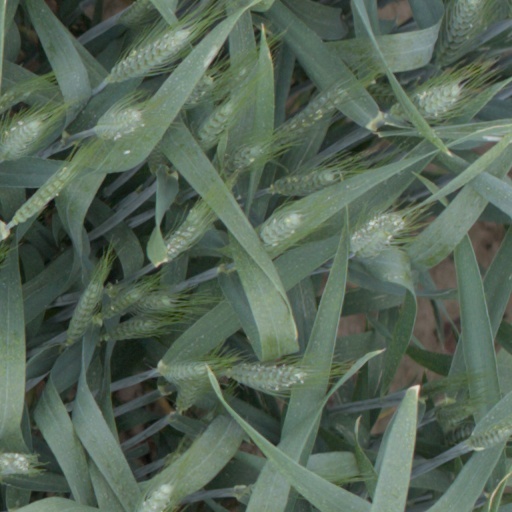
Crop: wheat